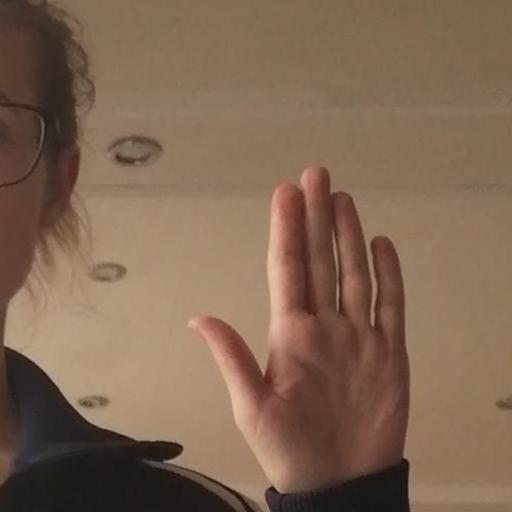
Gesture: stop